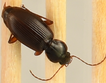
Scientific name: Synuchus impunctatus
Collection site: Bartlett Experimental Forest NEON (BART), plot BART_002